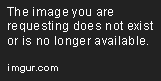
actor in a clingy white dress